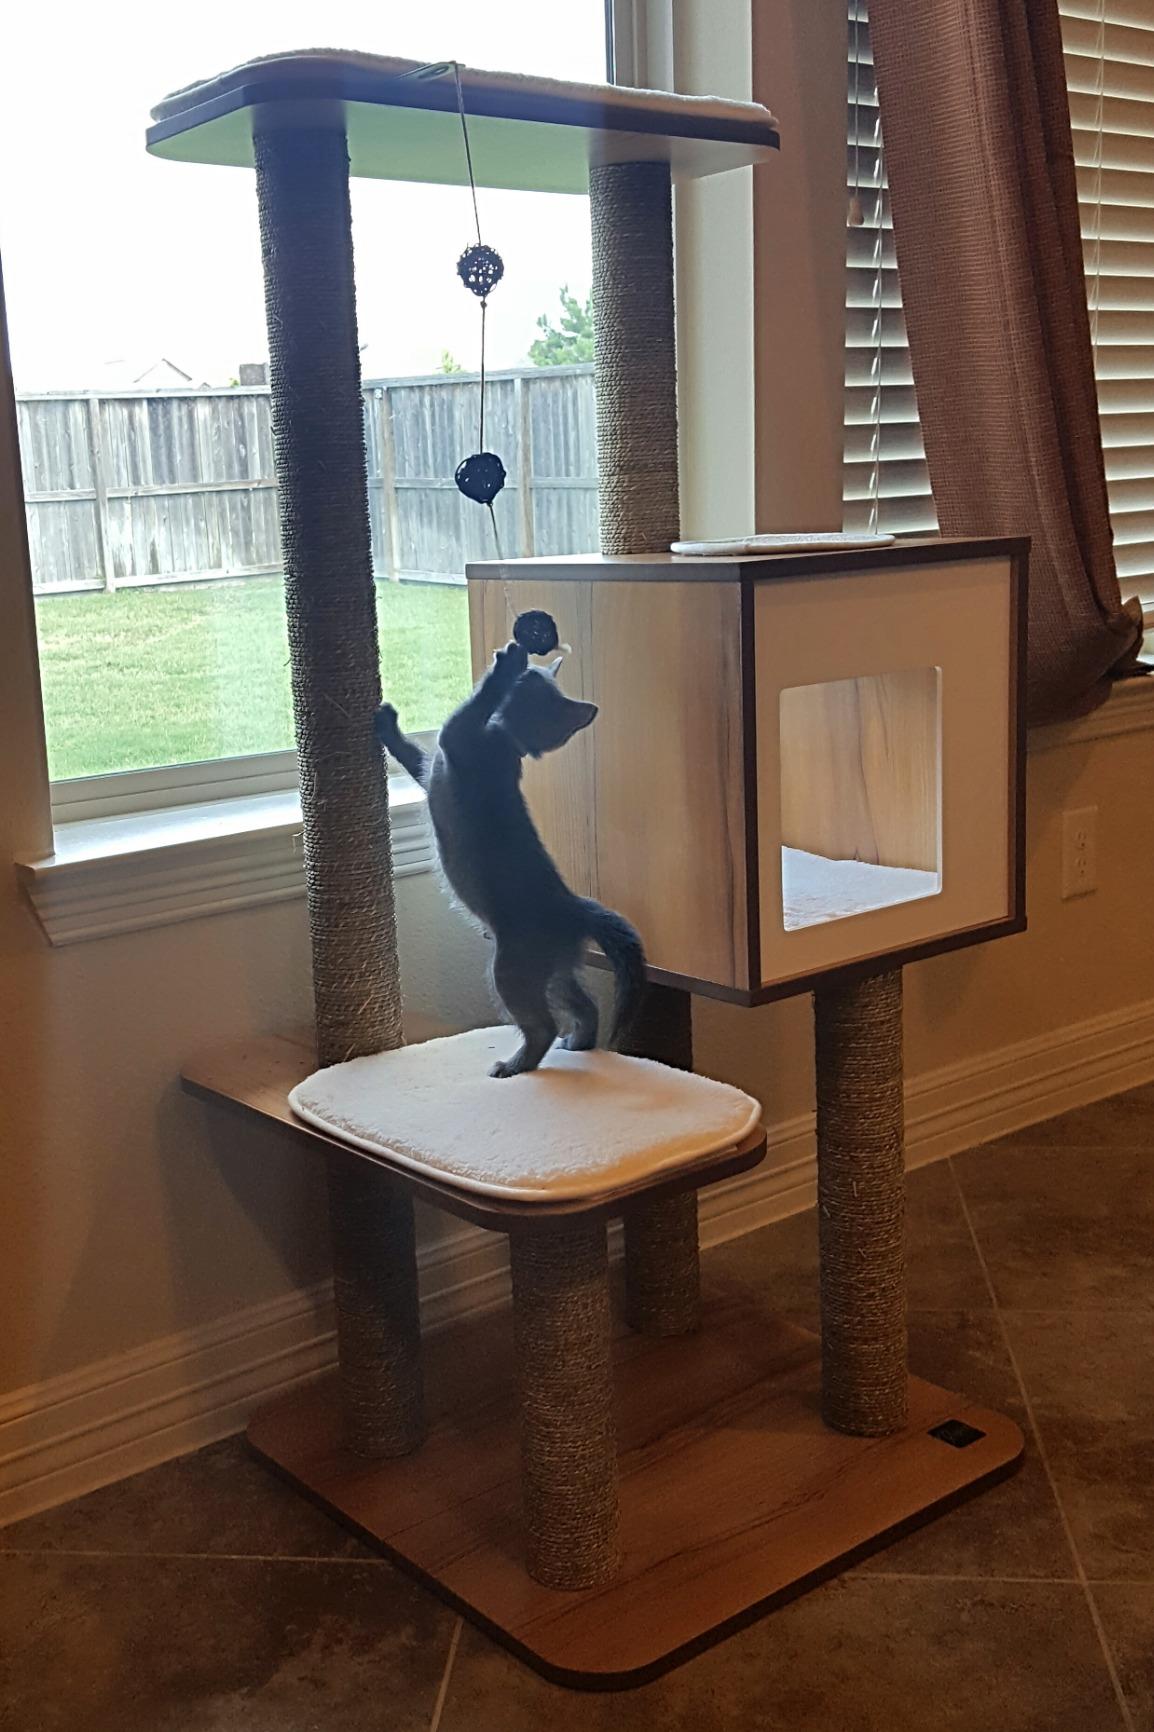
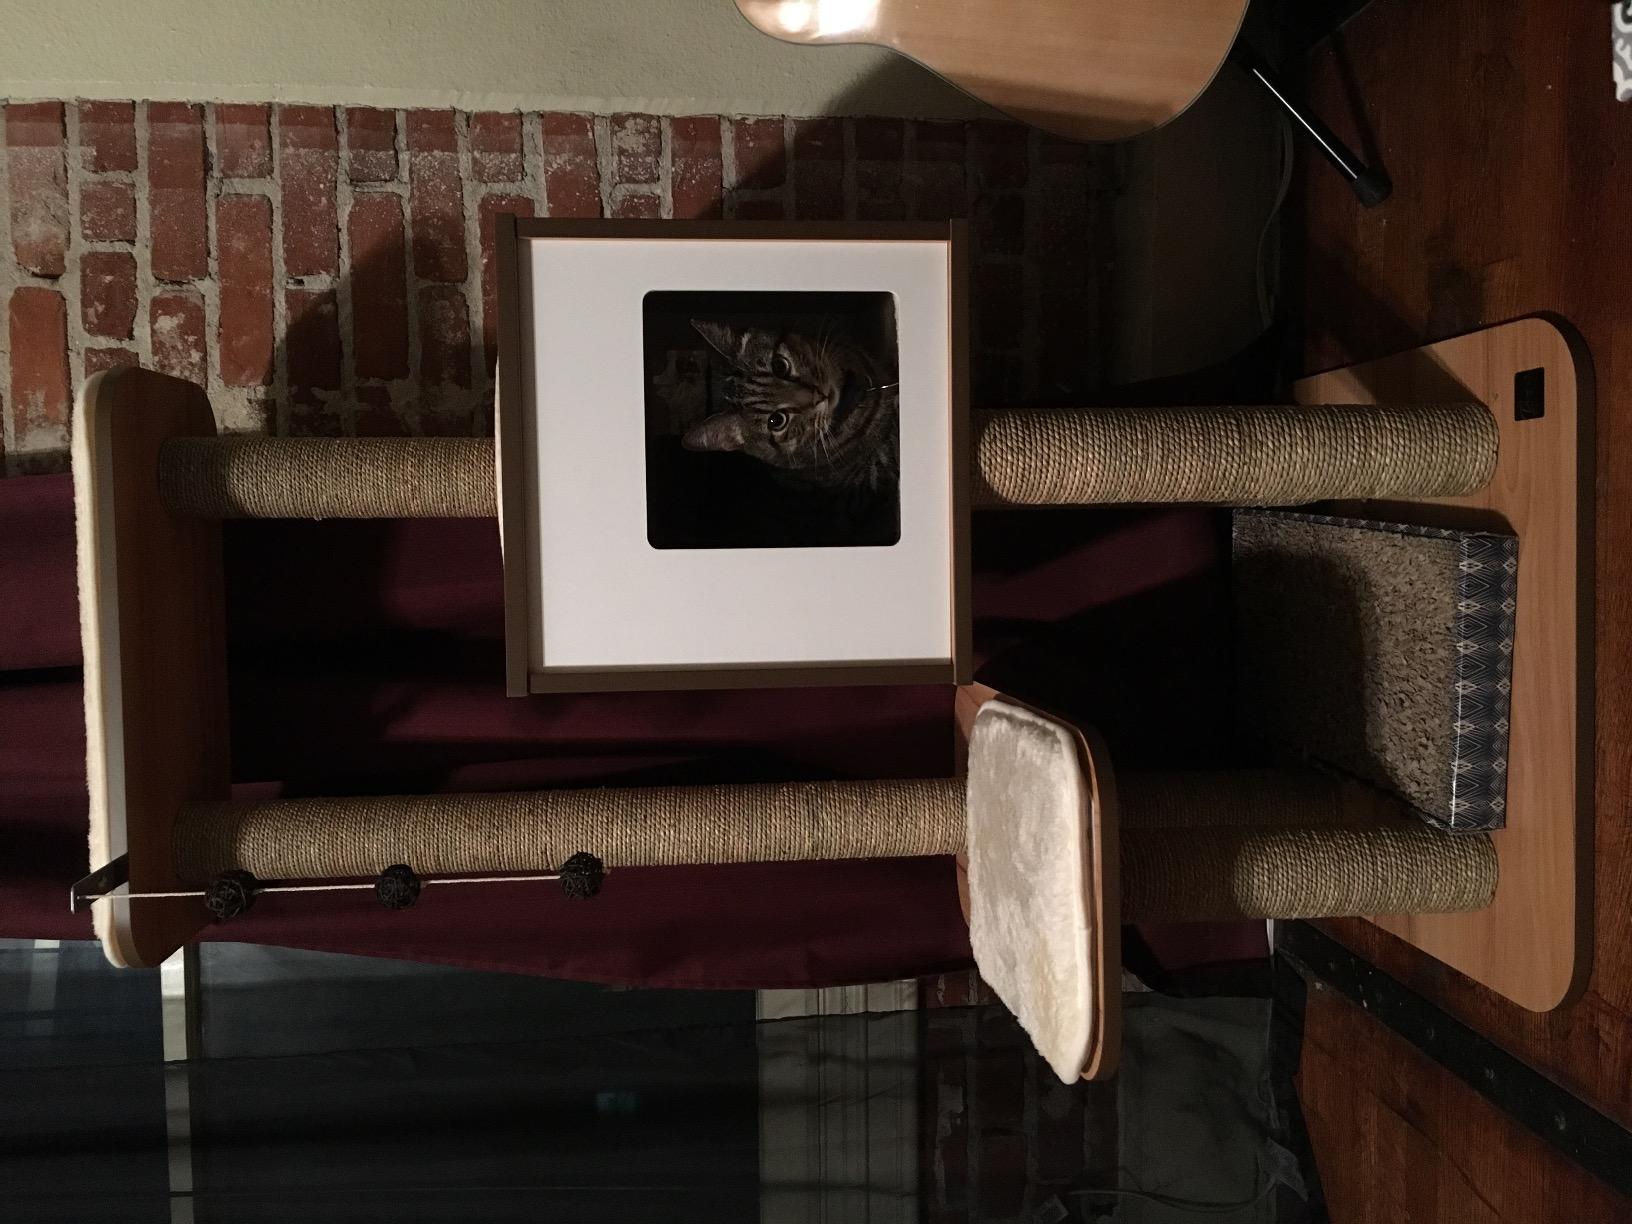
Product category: items_cat tree
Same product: yes